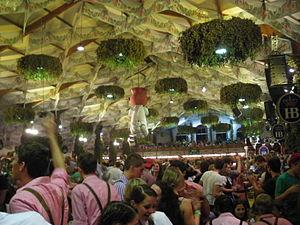
Lors de l'Oktoberfest, la fête de la bière qui se déroule chaque année à Munich sur la Theresienwiese, de vastes tentes provisoires sont construites pour permettre la vente de bière aux visiteurs. Ces tentes sont exploitées par différentes familles de tenanciers, qui ont parfois une longue tradition comme les Schottenhammels. Elles sont pour la plupart très anciennes, les premières tentes de ce type ayant été construite en 1895. Dans chaque tente n'est distribuée qu'une marque de bière munichoise. La construction des tentes débute en général trois mois avant le début des festivités. Il y a 14 grandes tentes. À l'intérieur des tentes jouent des orchestres traditionnels nommés Kapelle.